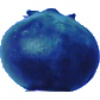
Label: Huckleberry 1